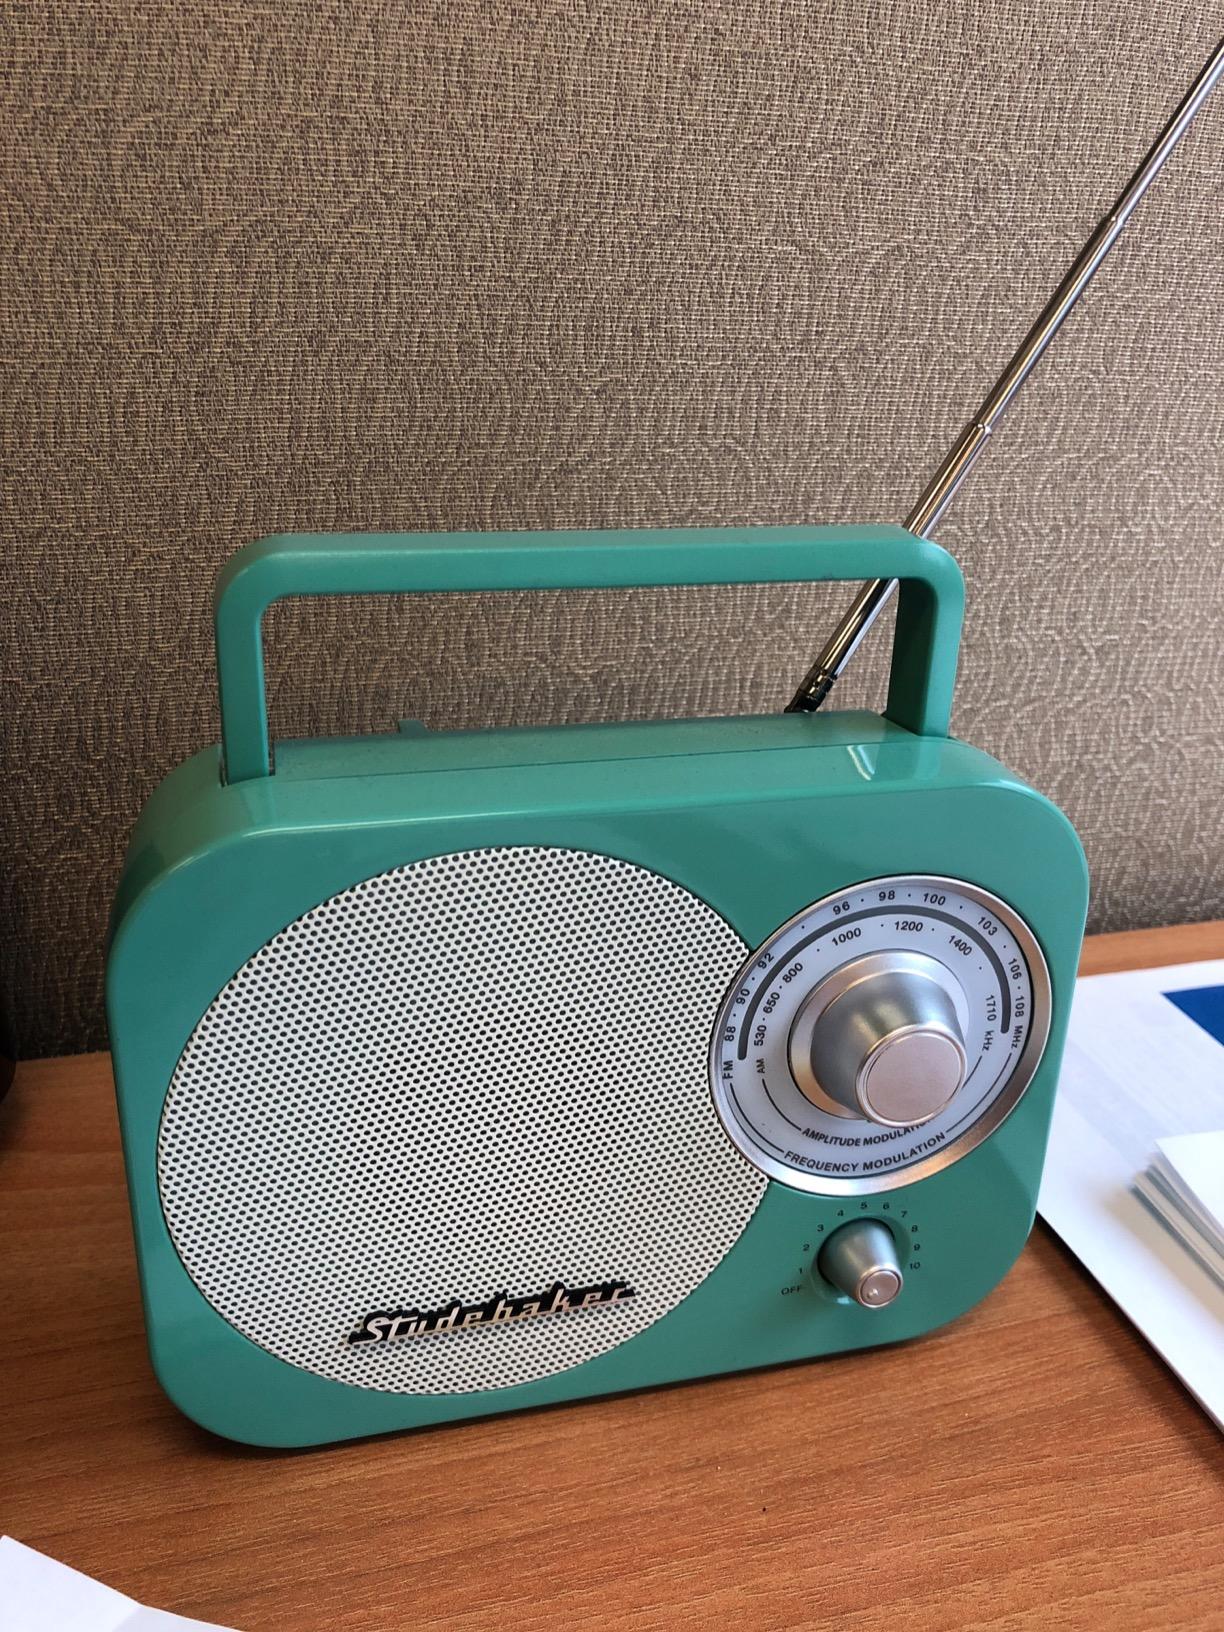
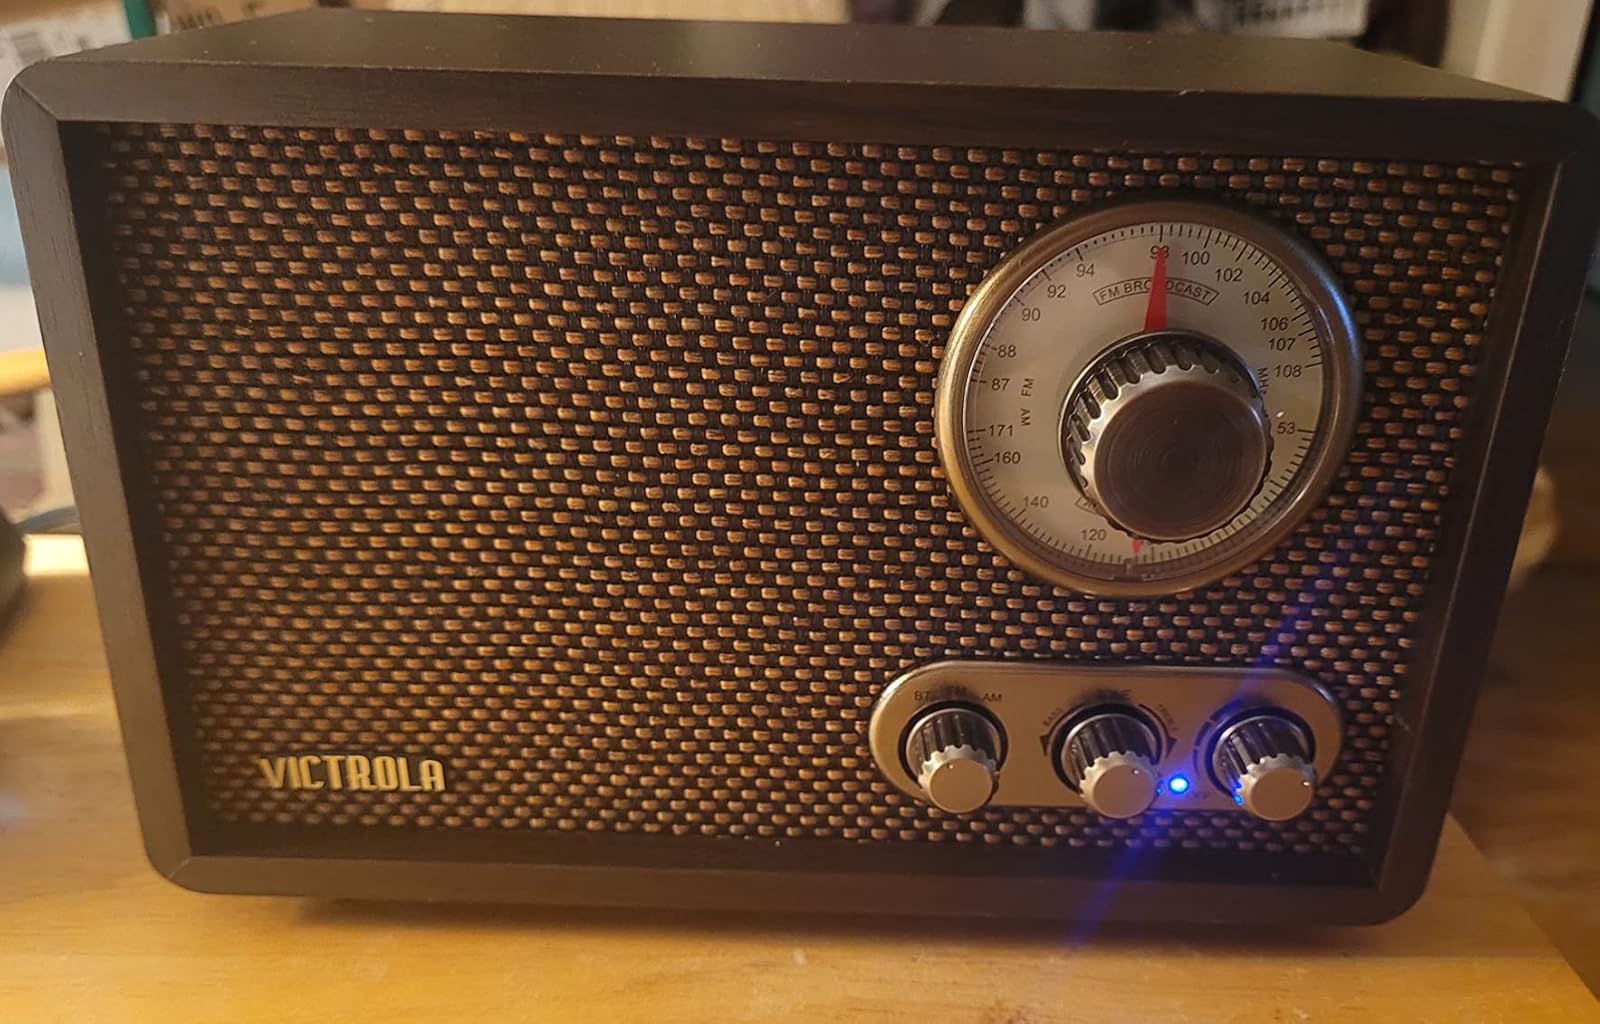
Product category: radio
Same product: no